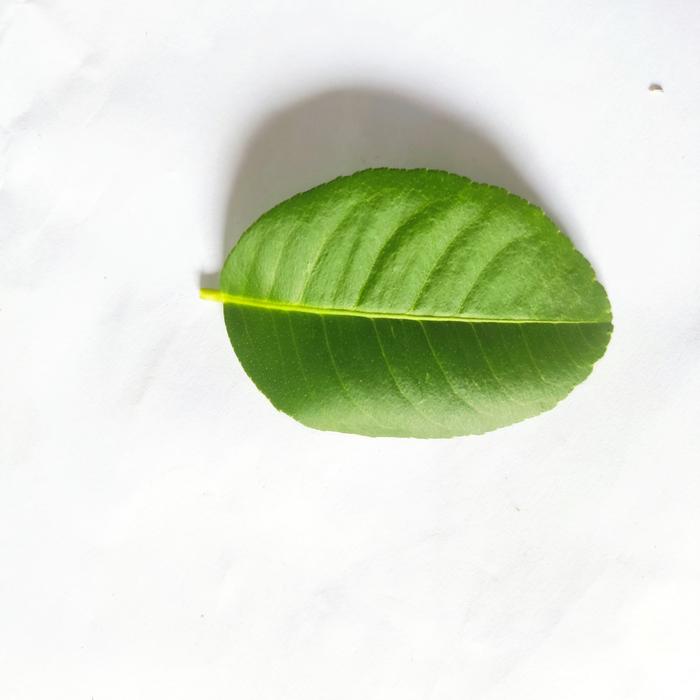
Crop: Lemon
Leaf condition: Healthy_Leaf